Sir Donald Stewart, 1st Baronet

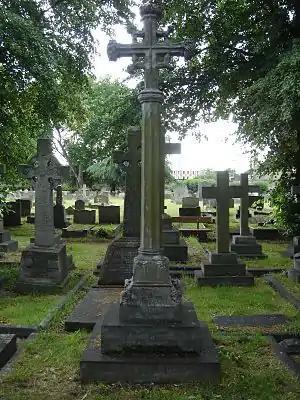
Funerary monument, Brompton Cemetery, London

In 1847 Stewart married Davina Marine Dabine, daughter of Commander Thomas Dymock Dabine, RN. Lady Stewart was invested as a Companion of the Imperial Order of the Crown of India (CI) by Queen Victoria at Windsor Castle on 6 March 1900.